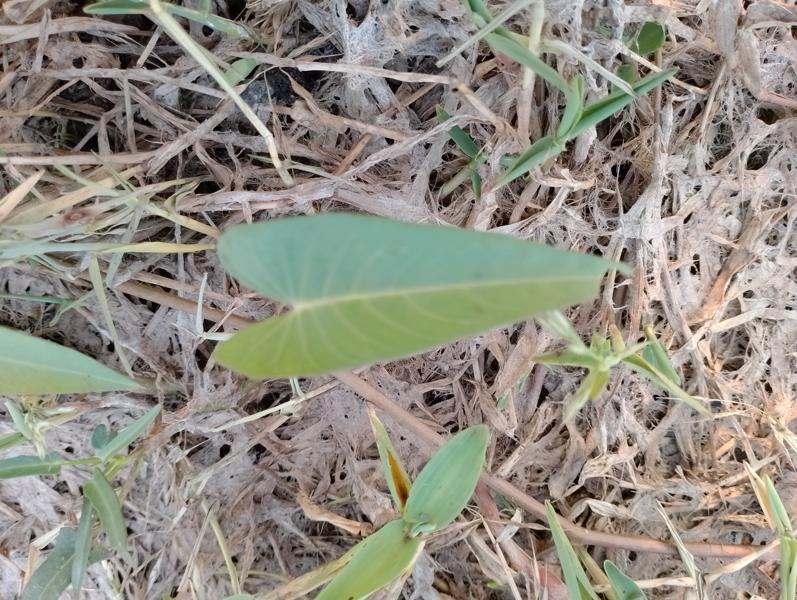
Weed species: Ipomoea aquatic